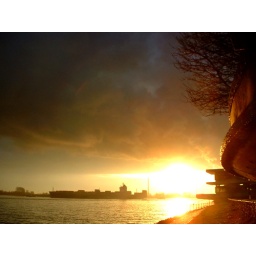
sky over the river